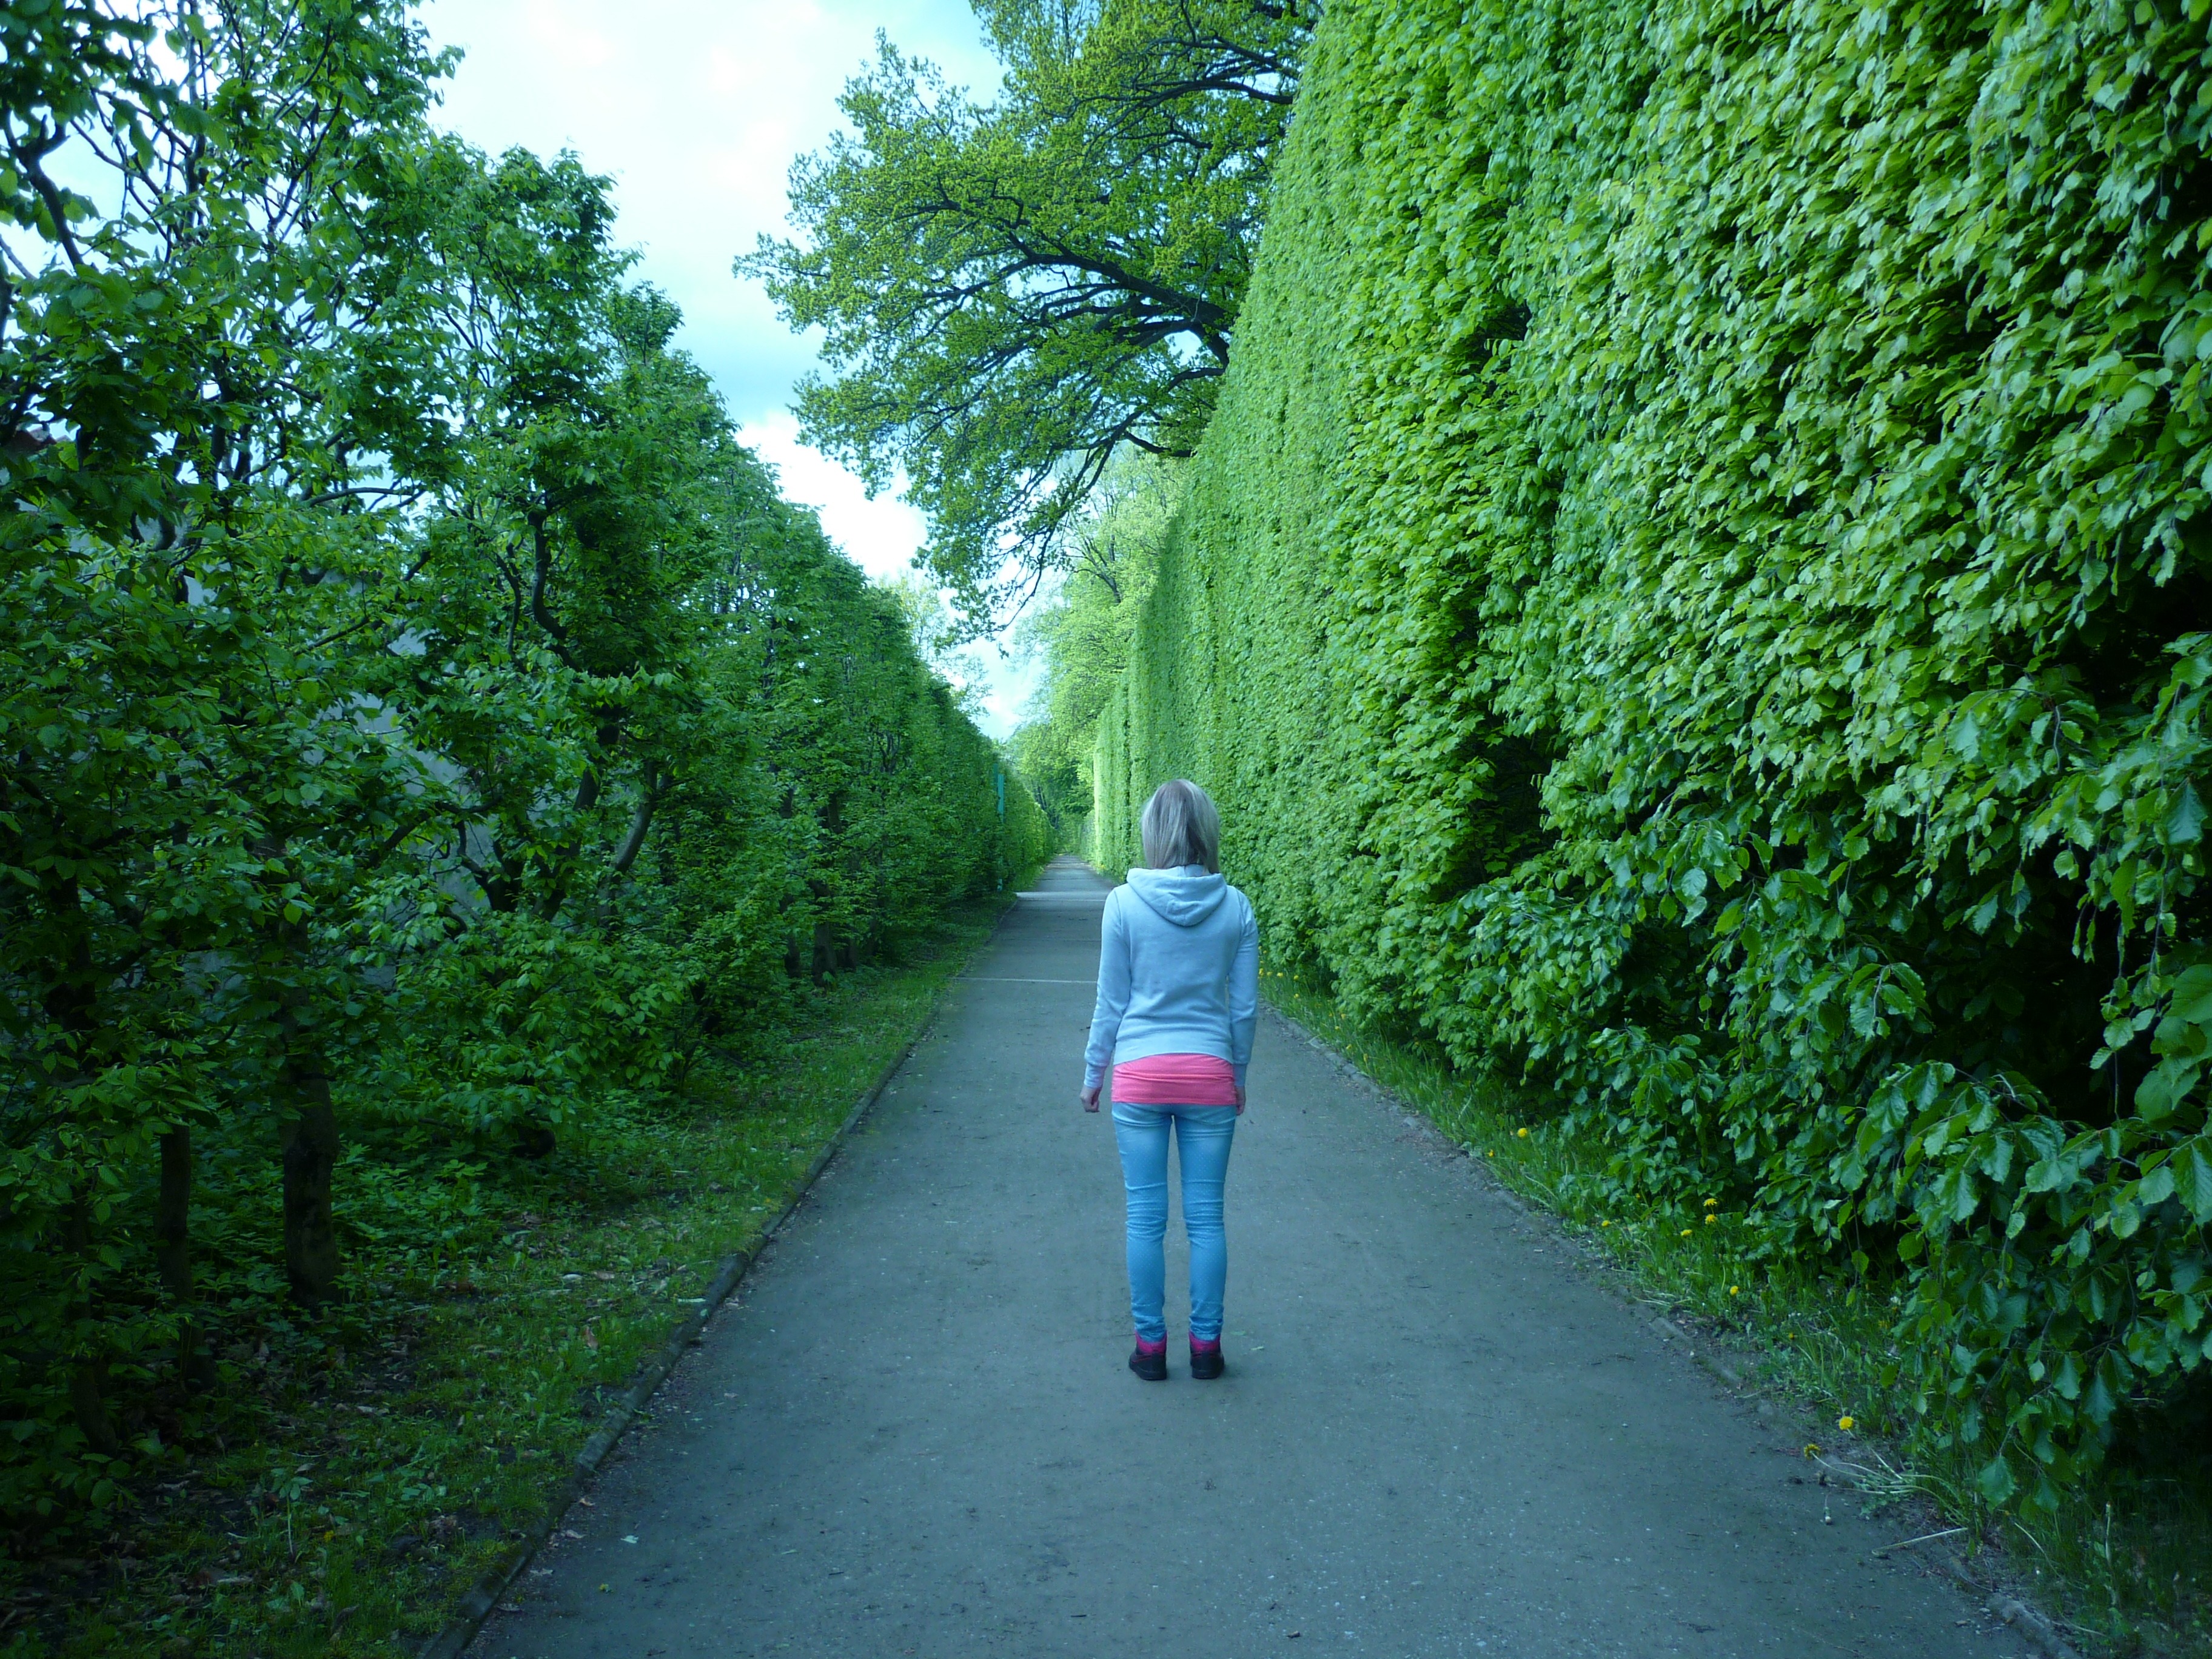
tree, nature, forest, path, grass, silhouette, light, plant, road, trail, leaf, flower, old, alley, solitude, love, green, color, park, friendship, waterway, trees, shrub, daughter, woody plant, lemovav